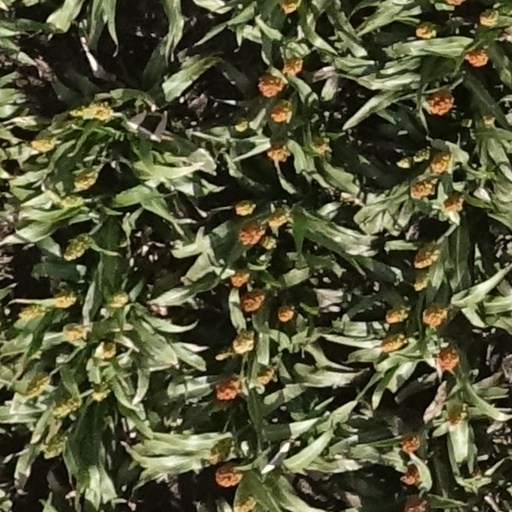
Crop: sorghum